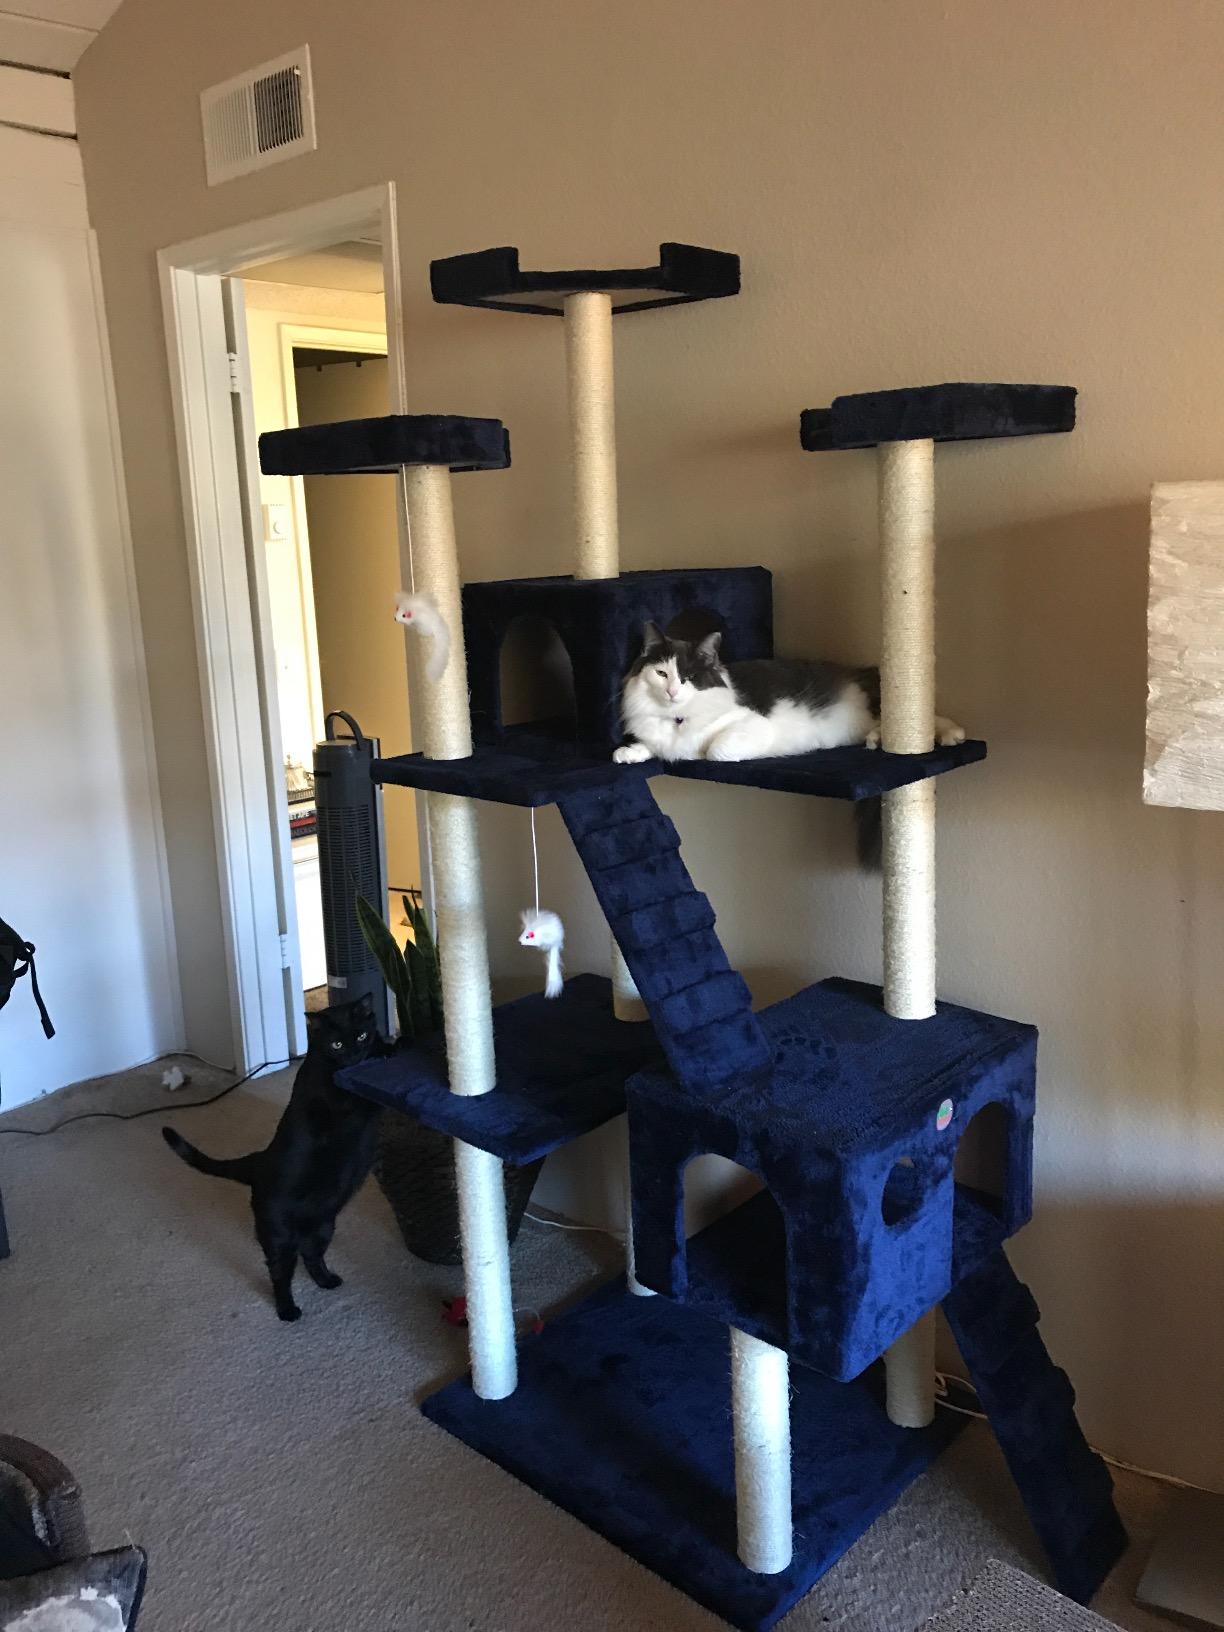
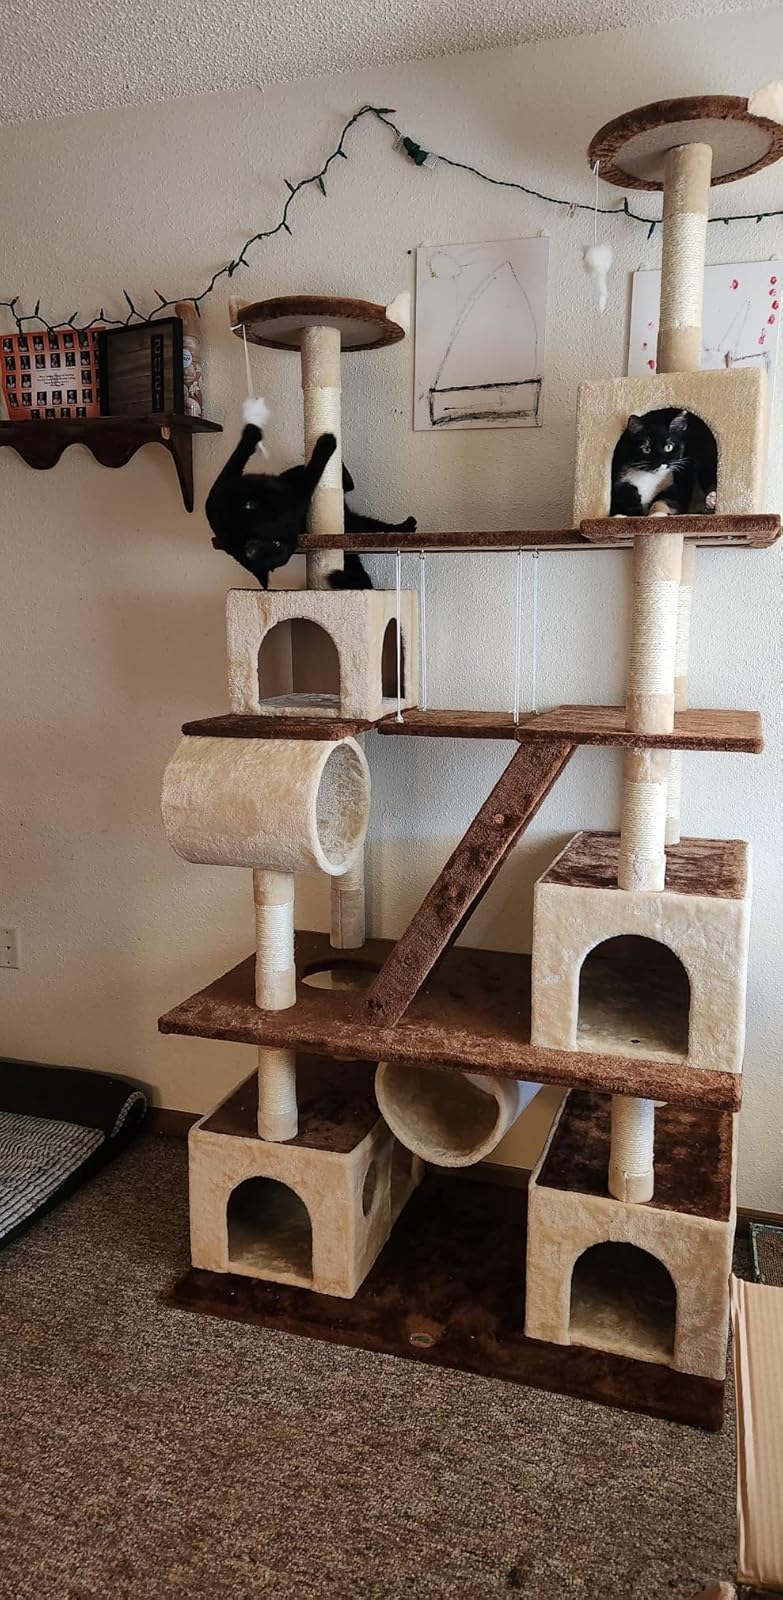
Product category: items_cat tree
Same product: no